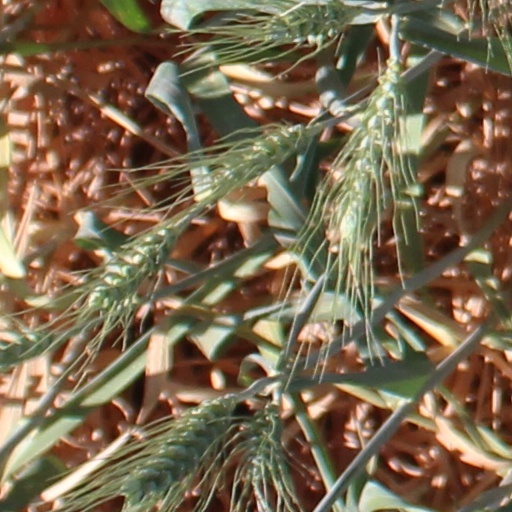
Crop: wheat